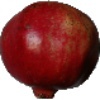
Label: pomegranate